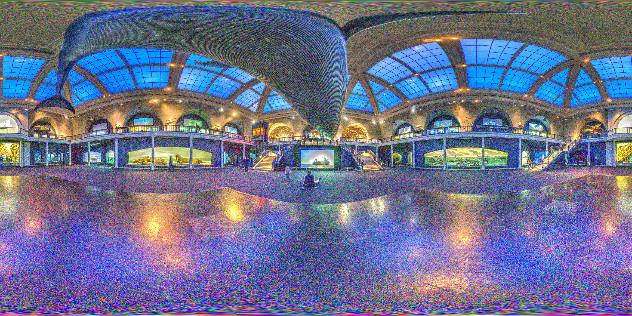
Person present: No